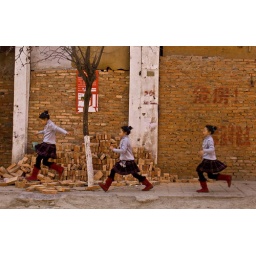
a little girl running and jumping in a deserted Market during the Spring Holidays in Kunming.